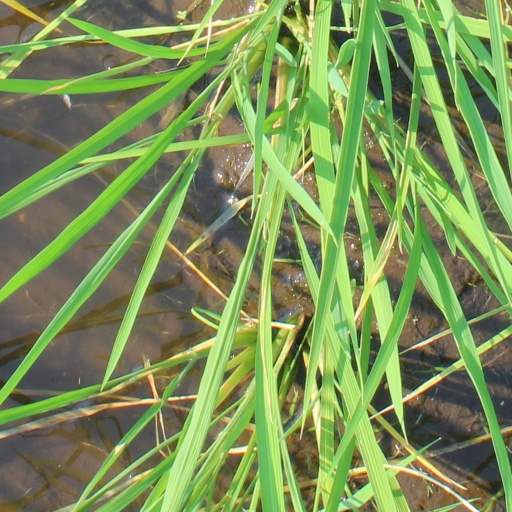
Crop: rice